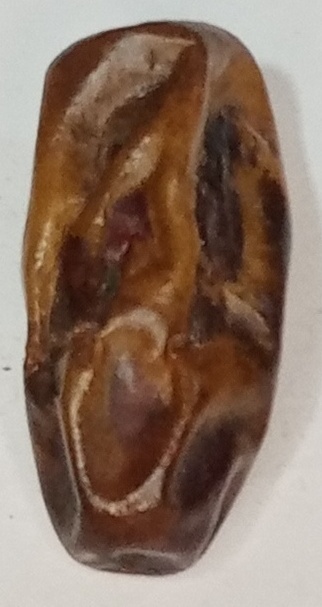
Variety: gajar
Size: small
Grade: grade-3